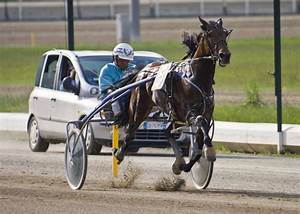
Label: horse